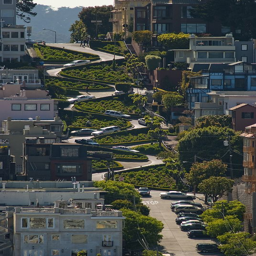
the most crooked street in world took the van down it and walked it